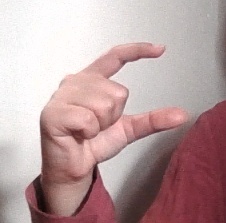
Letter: dal